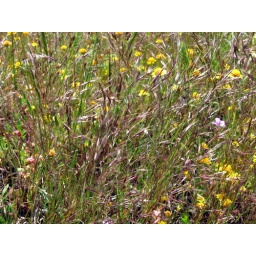
The soft brown grass in the foreground.